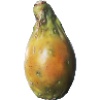
Label: cactus_fruit